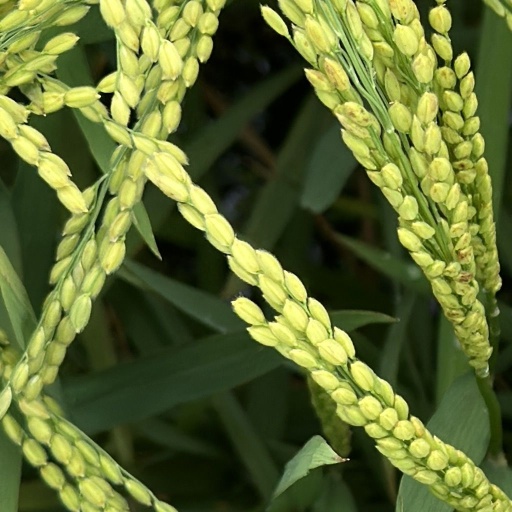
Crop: rice